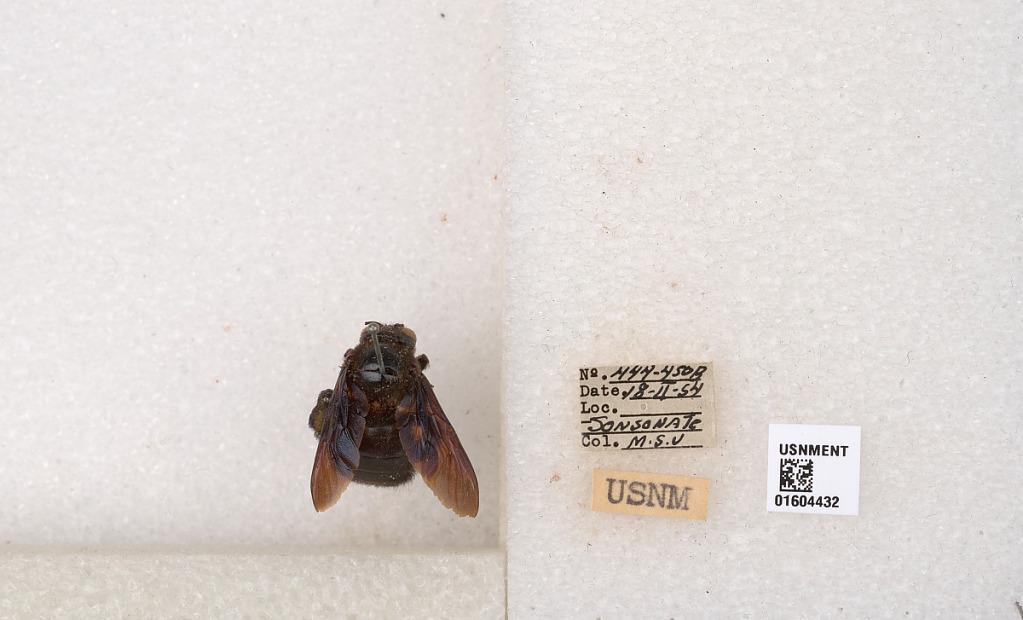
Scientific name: Xylocopa
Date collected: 1954-2-18
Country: El Salvador
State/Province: Sonsonate
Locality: Sonsonate